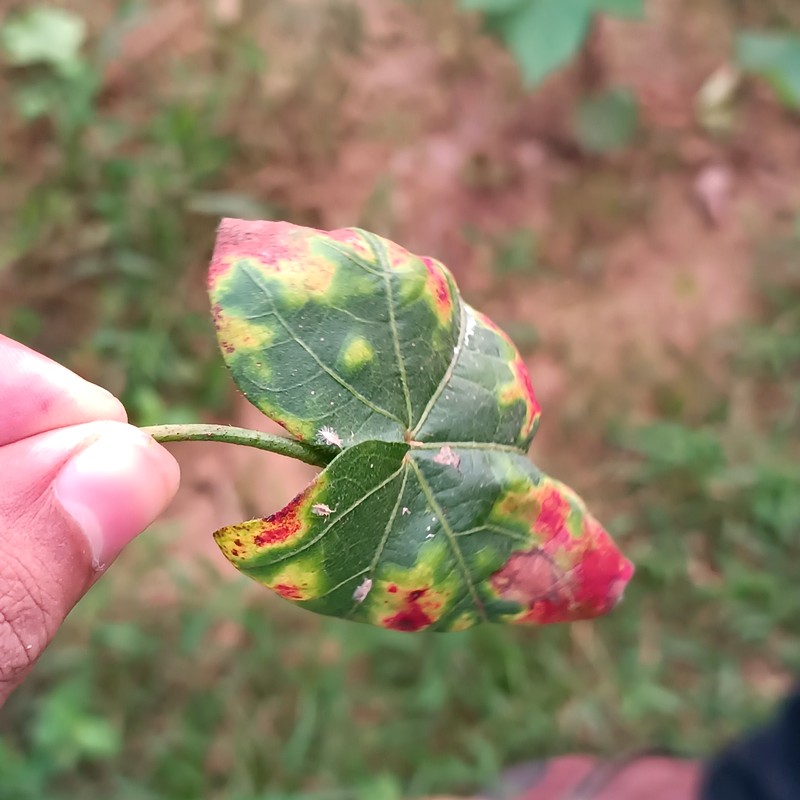
Label: Leaf Redding